Michael Dracos Dimitry

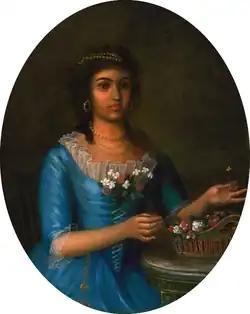
Michael's great-grandmother Marianne Céleste Dragon

Michael Dracos Dimitry was born in New Orleans to Theodore John Dimitry Sr. and Irene Scott. His great-grandmother was Marianne Celeste Dragon, a mixed Creole of partial Greek ancestry who married a native Greek named Andrea Dimitry, who was from the island of Hydra. Together they founded the Dimitry Family a mixed-race Creole family that endured countless racial hardships during the 1800s. Michael was named after his great-great-grandfather American Revolutionary War hero Michel Dracos. Michael's father, Theodore, attended Georgetown along with other prominent Creole family members. His father's first cousins included George Pandely, Thomas Dabney Dimitry, and Charles Patton Dimitry. Michael and his brother Theodore attended Tulane University around the same period. Michael studied law while Theodore studied medicine. Michael was listed as a delegate to the state nomination convention in 1900, and one year later, he was working as the New Orleans assistant city attorney. In the ensuing years, he represented a cousin named Alexander J. Dimitry, who was being charged with stealing mail while using cocaine, morphine, and alcohol. Due to the powerful family connections, his cousin was found not guilty.